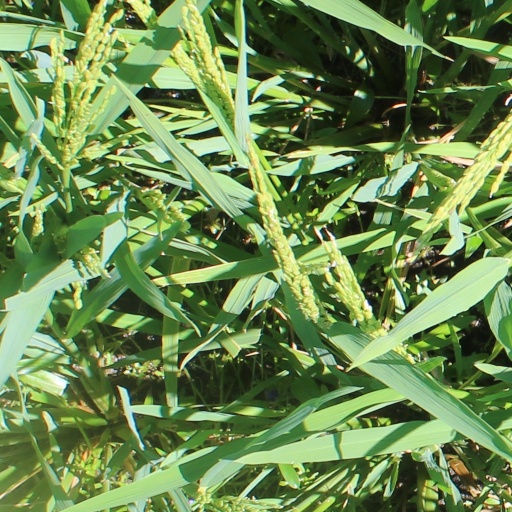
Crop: rice